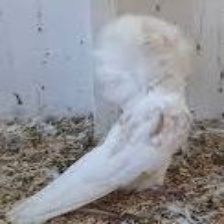
Species: JACOBIN PIGEON
Scientific name: COLUMBA LIVIA